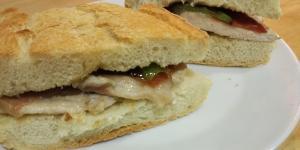
serranito